Kenner (film)

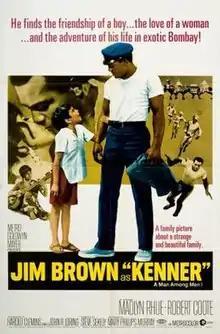
Theatrical release poster

Kenner is a 1969 American drama film produced by Mary Phillips Murray, directed by Steve Sekely and written by Robert L. Richards and Harold Clemins. The film stars Jim Brown, Madlyn Rhue, Robert Coote, Ricky Cordell, Charles Horvath and Prem Nath. The film was released on April 23, 1969, by Metro-Goldwyn-Mayer.